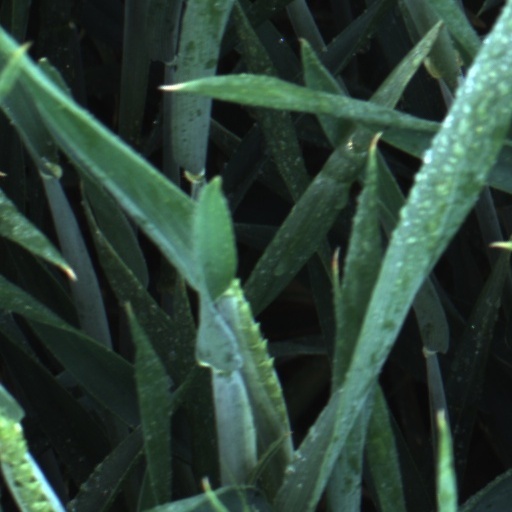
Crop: wheat